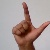
The image shows a hand gesture representing the letter 'L' in Indian Sign Language.